Cape Verde

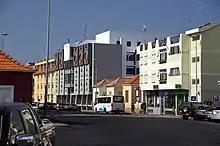
Cabral Avenue, one of the main symbols of Cape Verde's development

In some islands, like Santiago, the wetter climate of the interior and the eastern coast contrasts with the drier one on the south/southwest coast. Praia, on the southeast coast, is the largest city on the island and the largest city and capital of the country.